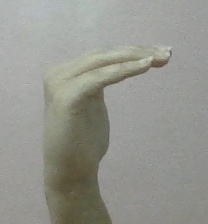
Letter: haa